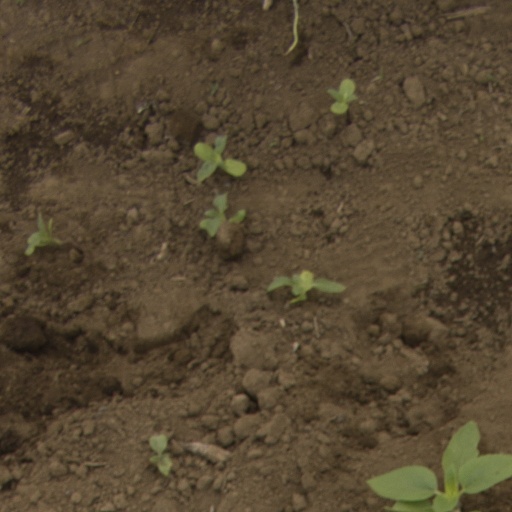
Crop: Jerusalem artichoke